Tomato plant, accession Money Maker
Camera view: vertical (180 deg); turntable rotation: 90 degrees
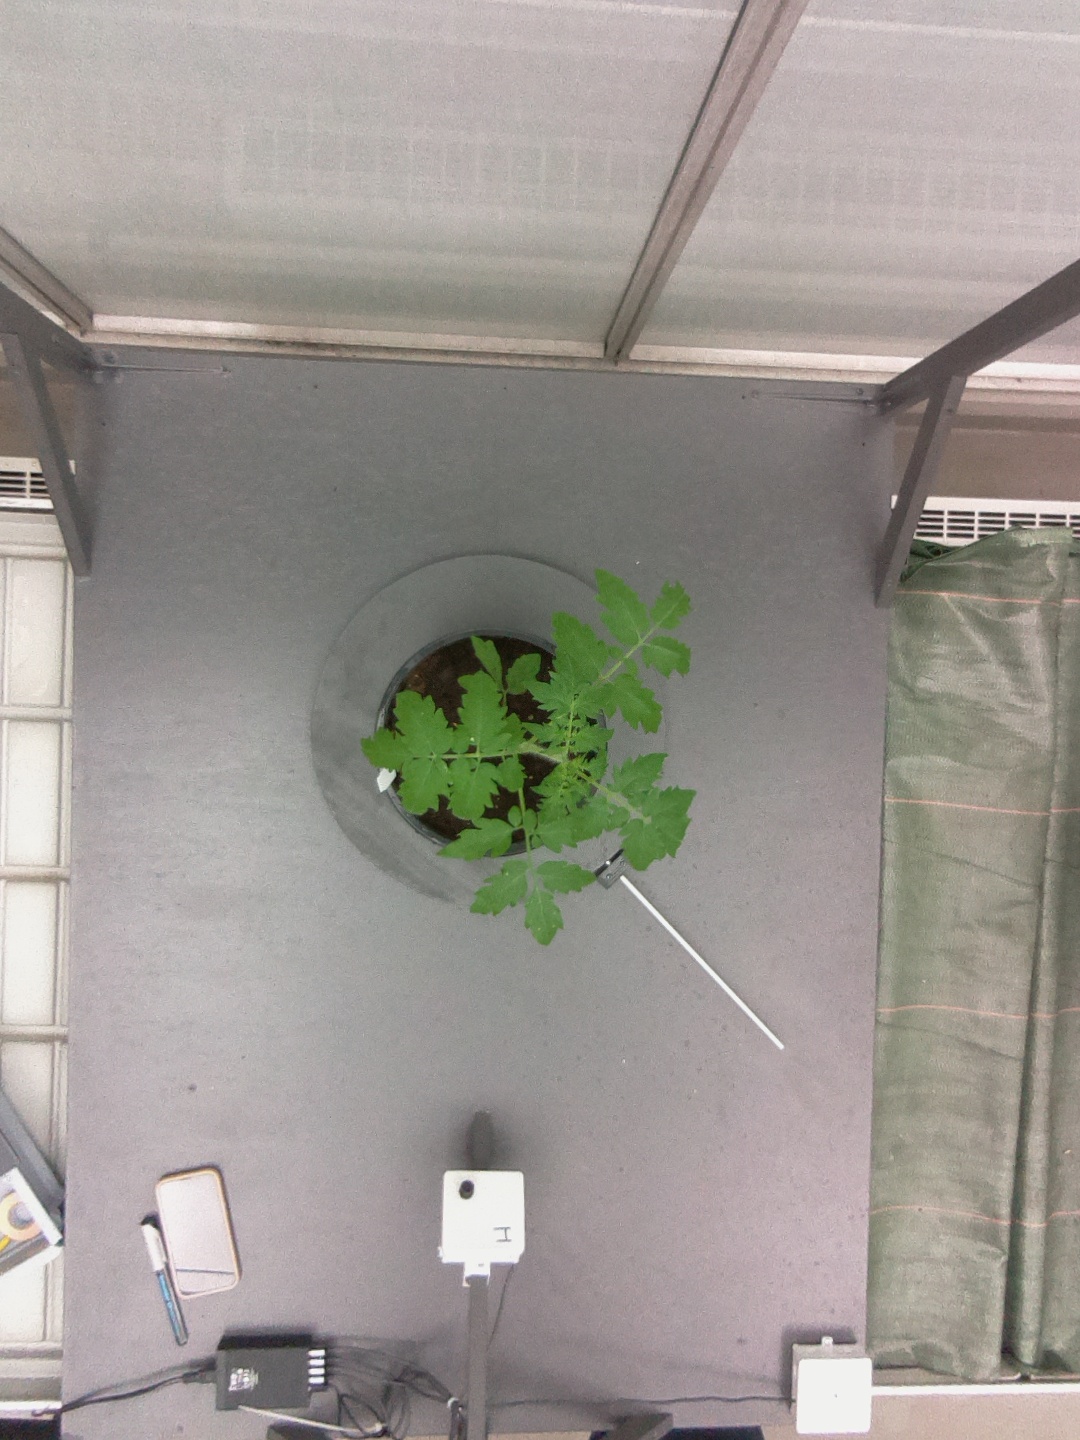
BBCH growth stage 13: 6 of true leaves visible